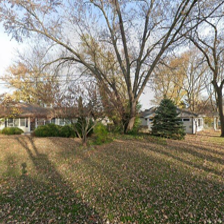
Label: streetView